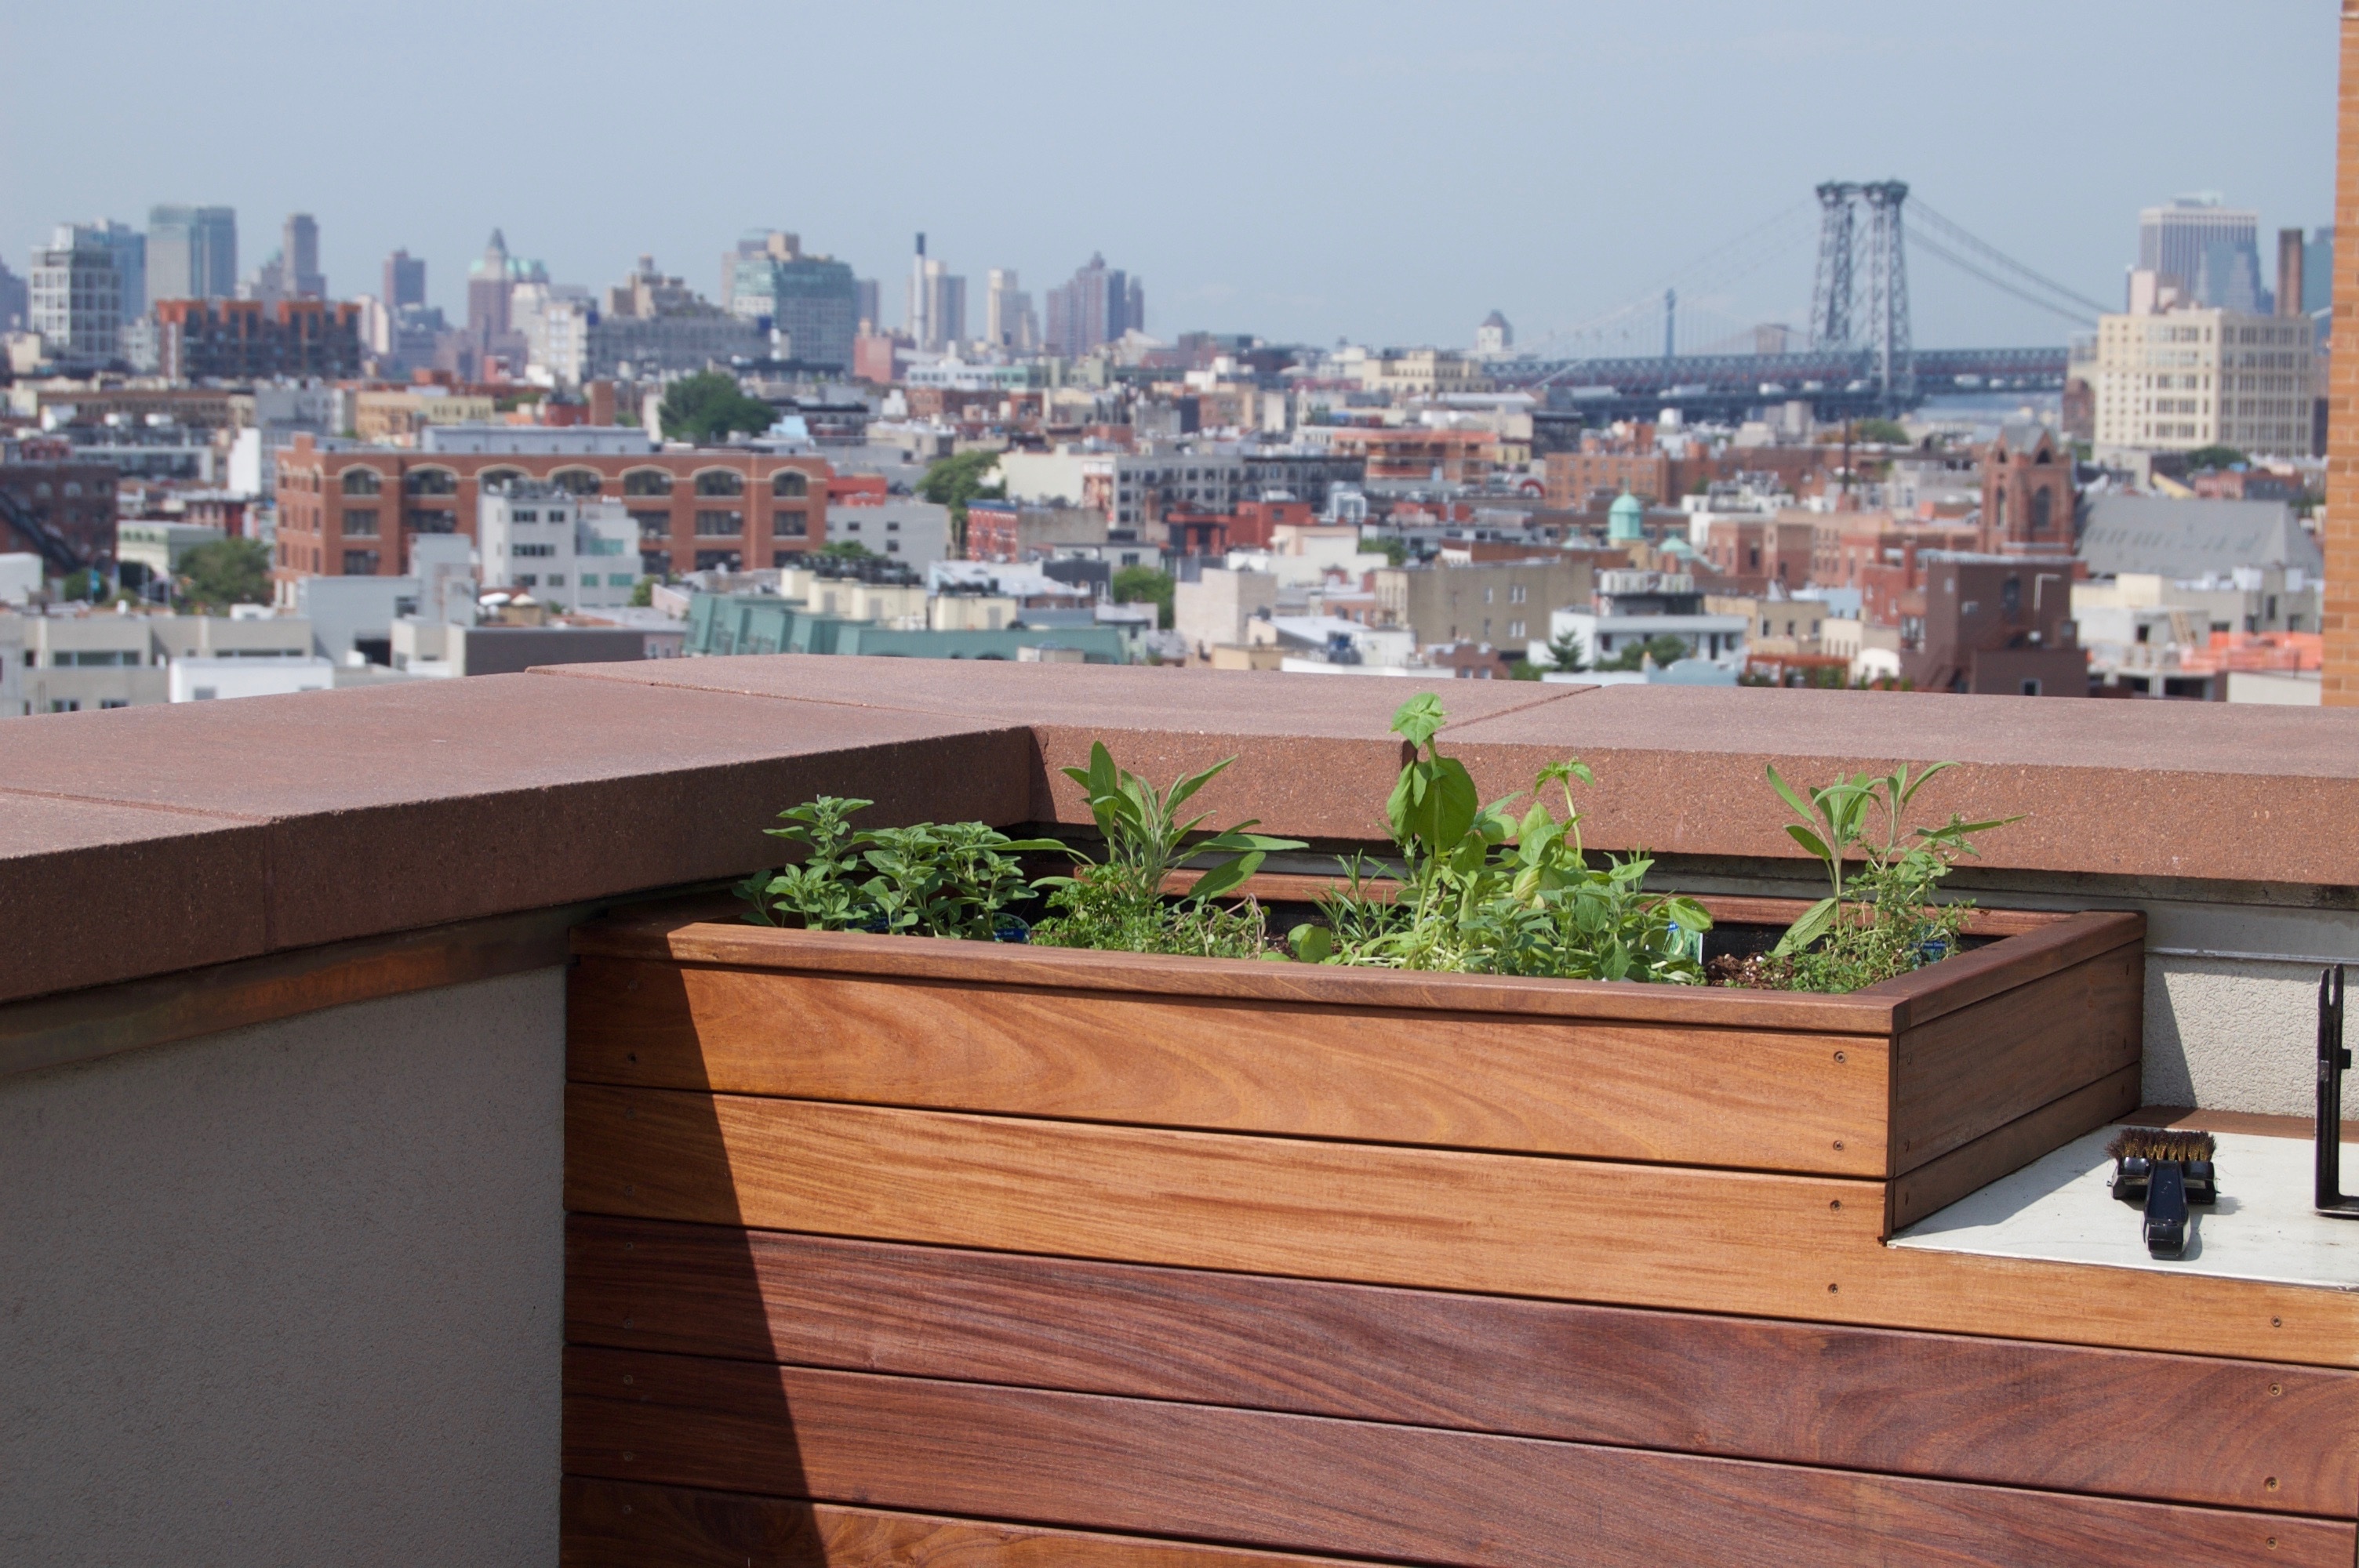
roof, walkway, balcony, property, condominium, real estate, outdoor structure